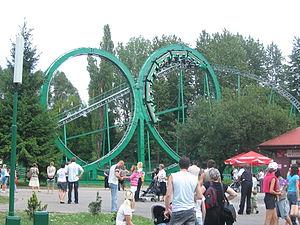
Le parc régional de culture et de loisirs de Silésie général Jerzy Ziętek est le plus grand parc de Pologne, localisé dans la voïvodie de Silésie. Il est surnommé le « poumon vert de Silésie ». La majeure partie du parc est située à Chorzów, mais de moindres parties occupent le territoire de Katowice. Il couvre une superficie de 620 hectares. Il est un des plus vastes parcs urbains d’Europe, plus grand que Central Park à New York. Il constitue une zone verte dans l’environnement industriel de Silésie. C’est un endroit de détente et de repos. Il inclut plusieurs bases de loisirs et localités culturelles. Il présente une diversité de faune et de flore.
Soquet SA est une société anonyme créée dans les années 1970. Il s’agit d’un constructeur français d’attractions notamment spécialisé dans la fabrication de manèges sur rail comme les montagnes russes. Elle rénove aussi de nombreux manèges.
Ces différentes listes sont non exhaustives.